Thiruvarur

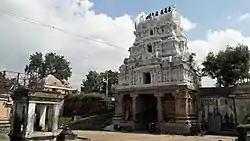
Tamil Nadu State Transport Corporation

As per folk legend, Thiruvarur is mentioned as the capital town of a legendary Chola king, Manu Needhi Cholan, who killed his own son to provide justice to a cow.